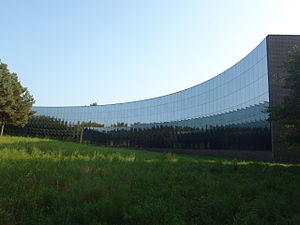
Ravnholm
Halvcirklen. Kontorbygning i Ravnholm.
Halvcirklen, IBMs kontorbygning i Ravnholm, Lyngby-Taarbæk Kommune
Ravnholm er et område på grænse mellem Lyngby-Taarbæk Kommune og Rudersdal Kommune. Den del af Ravnholm der ligger i Lyngby-Taarbæk Kommune ligger i den nordlige del af bydelen Lundtofte. Nærumbanen skærer igennem Ravnholm og der er den lille Ravnholm Station. Nord for stationen ligger Ravnholm Skov og Mølleåen går igennem denne skov.